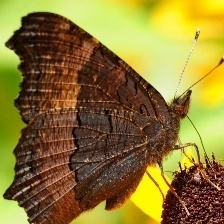
Species: MILBERTS TORTOISESHELL
Butterfly family (ImageNet category): admiral